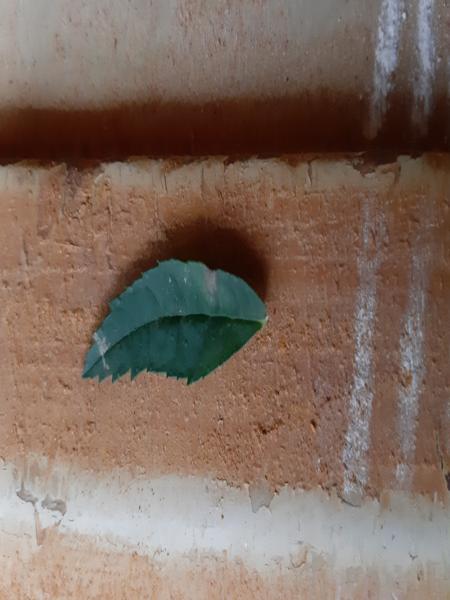
Plant: Marigold